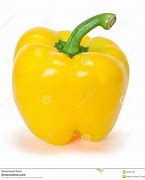
Label: capsicum